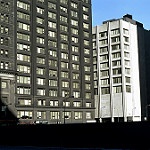
Label: buildings